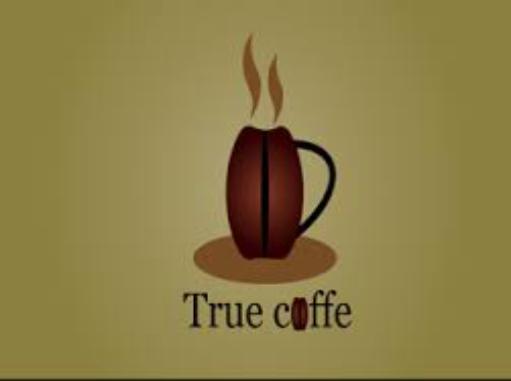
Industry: Food